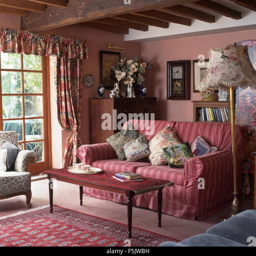
small rug on coffee table in front of pink striped sofa with patterned cushions in a nineties pink cottage sitting